Johann Georg Gödelmann

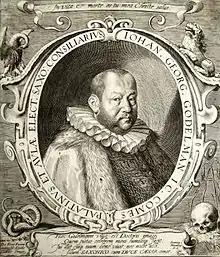
An engraved portrait of Gödelmann by Aegidius Sadeler

Johann Georg Gödelmann, (also Godelmann) (May 12, 1559 – March 20, 1611) was a German jurist, diplomat and demonological writer. He was born in Tuttlingen, and died, aged 51, in Dresden.